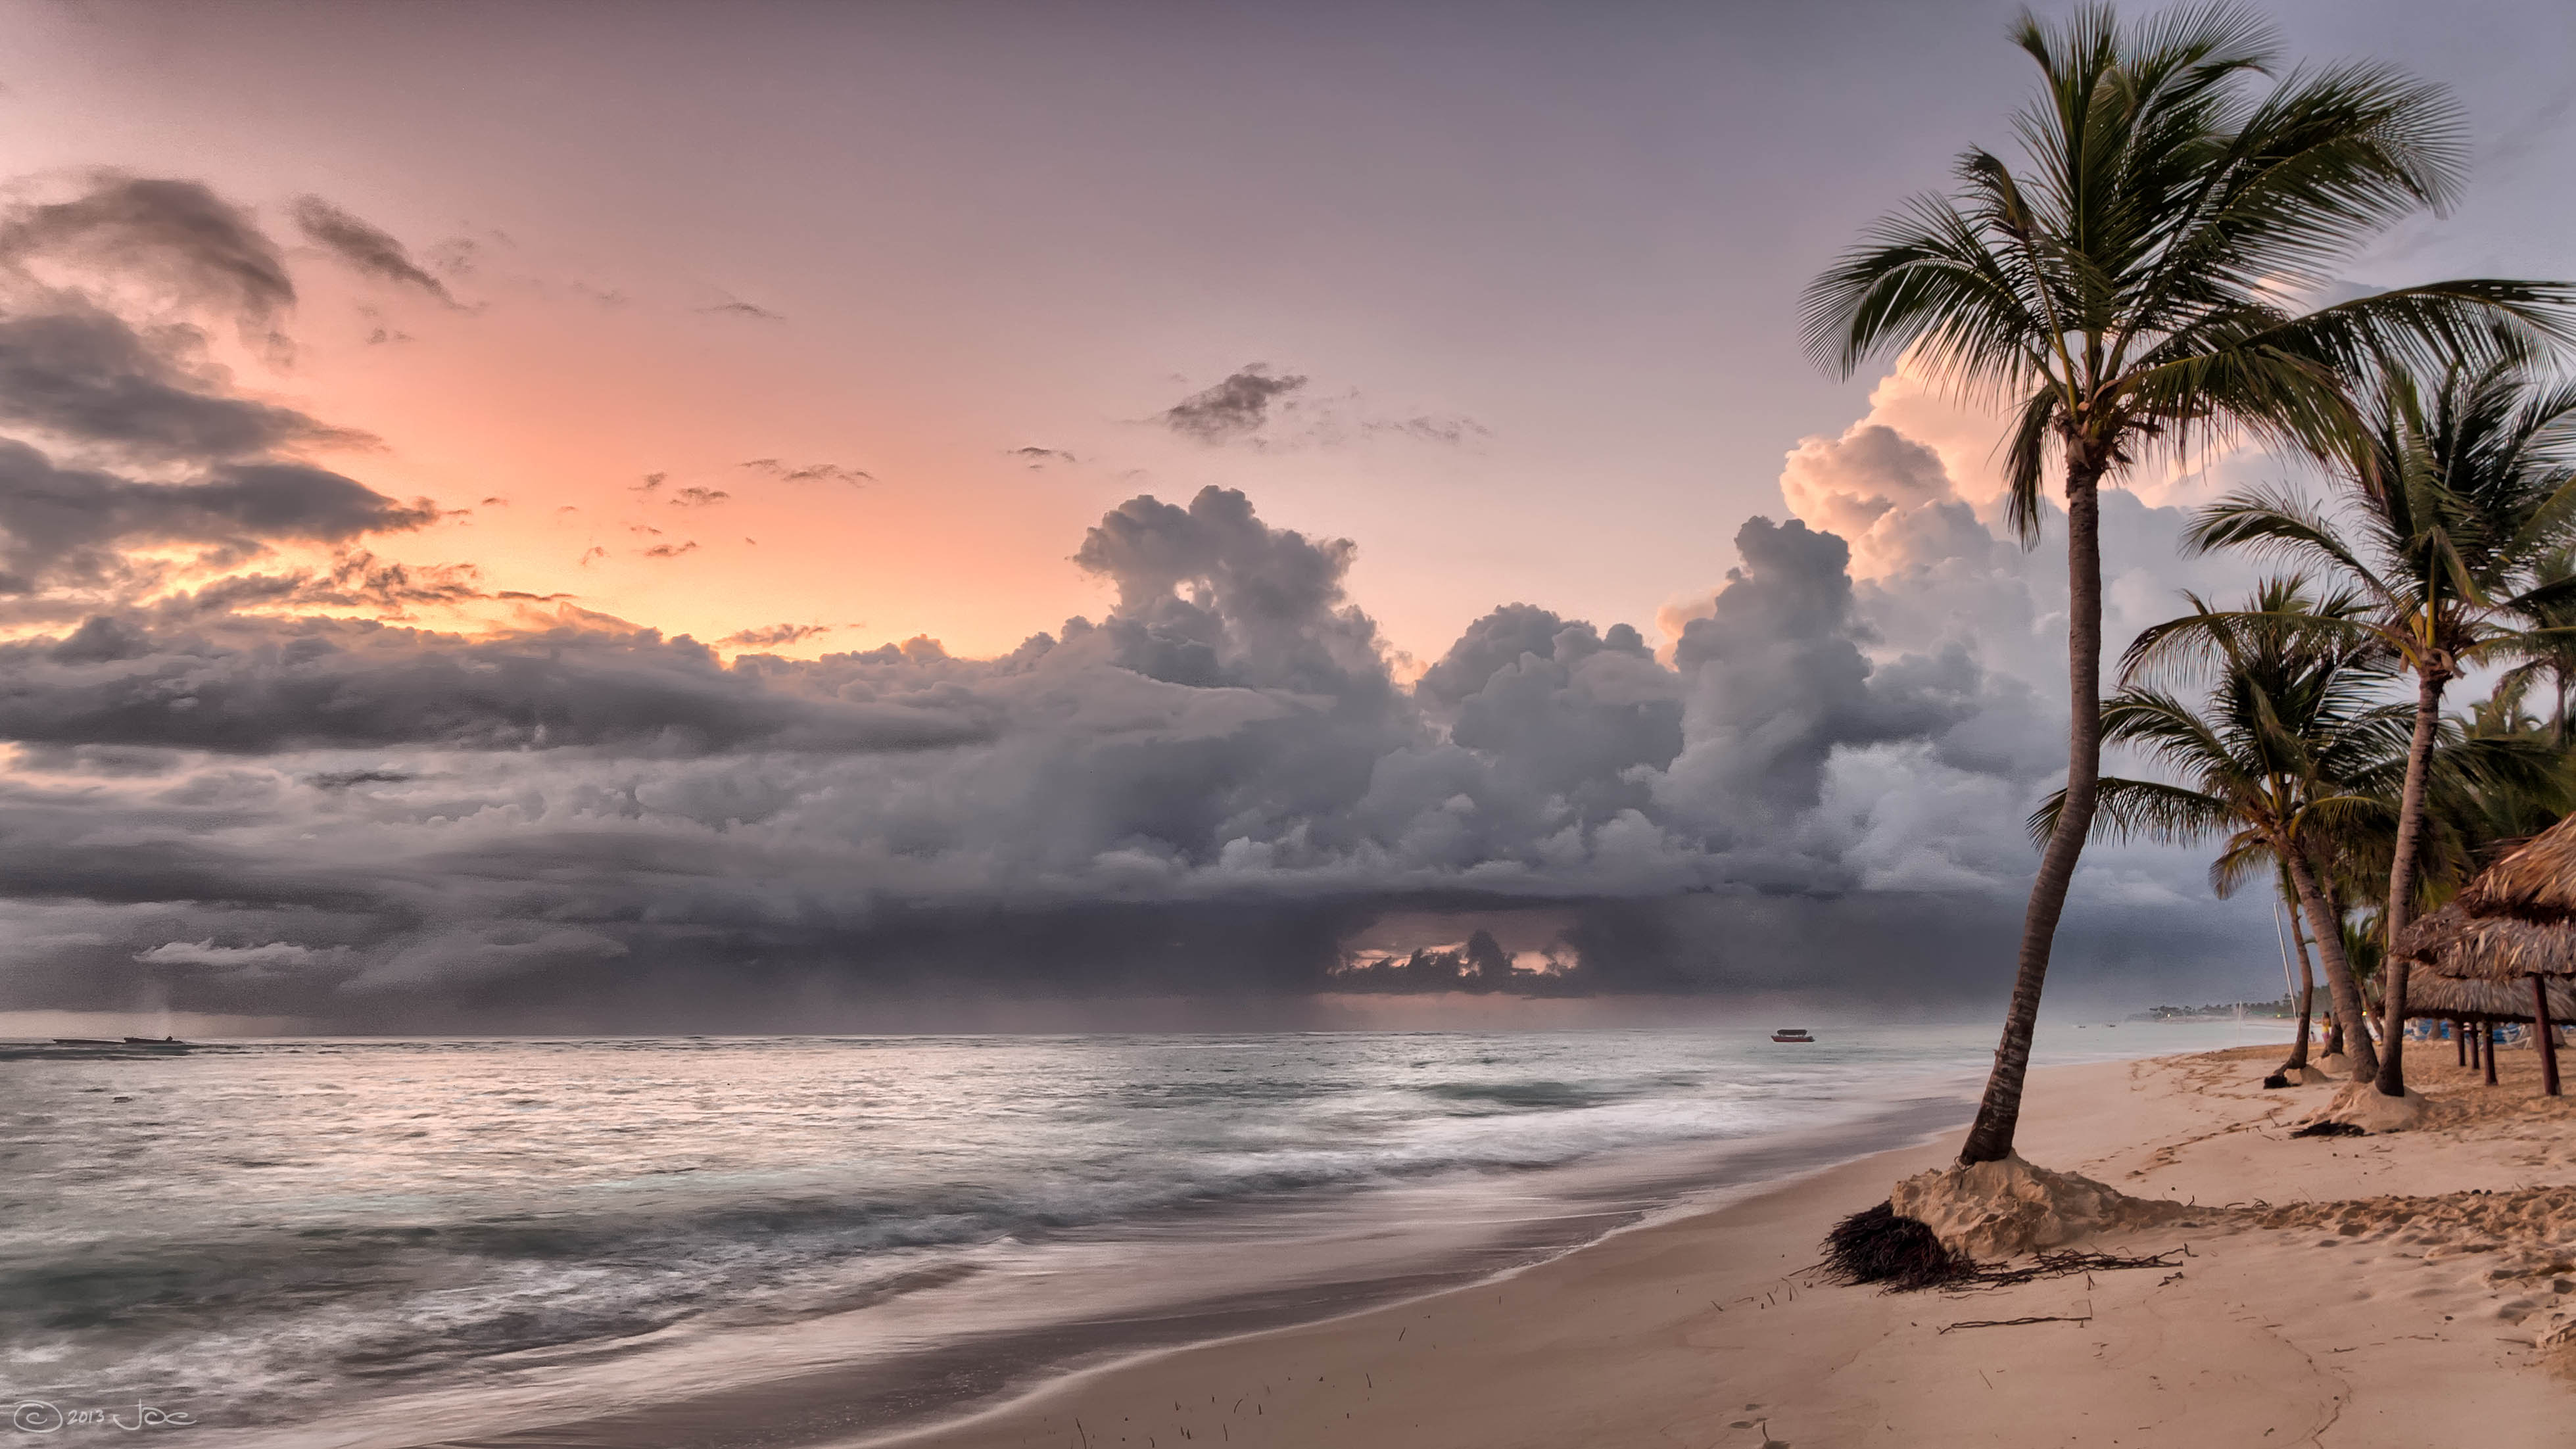
beach, sea, coast, nature, sand, ocean, horizon, cloud, sky, sunrise, sunset, sunlight, morning, shore, wave, dawn, dusk, evening, weather, bay, body of water, hdr, sns, lumix, panasonic, dmc, lx7, panasoniclumixdmclx7, dominican, republic, punta, cana, bavaro, laaltagracia, dominicanrepublic, atmospheric phenomenon, wind wave, arecales